Kenneth Kapstad

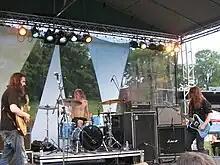
Motorpsycho

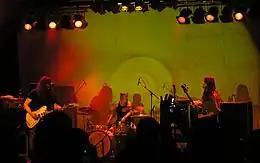
Motorpsycho with Kenneth Kapstad central, live at Studenten, Steinkjer, 2008

Kapstad was born in Løkken Verk. He attended the music program at Orkdal secondary school, two years on Sund Folkehøgskole, a year at the conservatory in Agder Musikkonservatorium, and four years on the Jazz program at Trondheim Musikkonservatorium (2001–05).